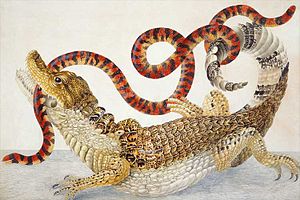
Maria Sibylla Merian / Galleri
Maria Sibylla Merian var tysk-hollandsk botaniker, entomolog og billedkunstner med speciale i afbildning af insekter og blomsterkompositioner Hun hører til den yngre frankfurter-linje af Merian-familien fra Basel og voksede op i Frankfurt am Main.